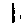
Label: 1